Lux Express

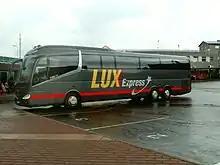
Lux Express Scania Irizar i6 bus in Tallinn (2016)

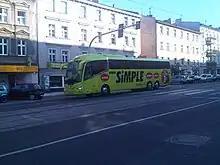
Bus operated under the former Simple Express brand

Lux Express, headquartered in Tallinn, operates intercity bus service in the Baltic states, Poland, Finland, and Russia.